Geriatric horse

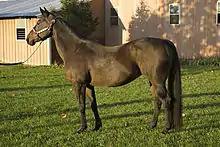
Saddling, arching of the back, affects geriatric horses that have been ridden and causes pain when ridden.

Horses are retired from a variety of activities, including riding schools, competitive sports (such as show jumping and dressage), showmanship, military service, and laboratory research. Racehorses often experience multiple career phases, as the racing industry is highly selective. A common solution for older horses is to limit their activities to recreational riding. In the United States, these horses are frequently kept within families to serve as mounts for children. Additionally, therapeutic riding centers in the U.S. often accept geriatric horses at no cost from private owners to assist individuals with disabilities. Some geriatric horses may be sent to riding schools to help teach beginners. However, there inevitably comes a point when these animals can no longer be ridden. Reduced activity can lead to muscle loss, which is exacerbated by aging. It is not advisable to leave older horses completely inactive, as this can weaken their muscles and skeletal structure. Furthermore, a sudden transition from intense physical activity to complete rest is detrimental; horses adapt better to gradual reductions in activity levels. Similarly, horses accustomed to living in stalls cannot quickly adjust to outdoor life without a transition period. Regular exercise is essential to keep geriatric horses active and engaged.